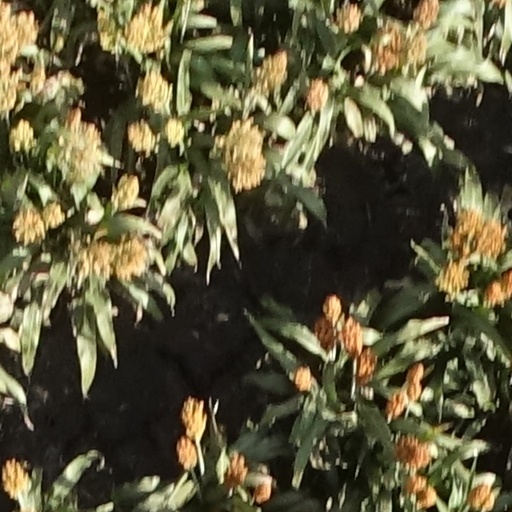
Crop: sorghum